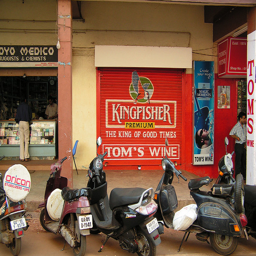
A group of mopeds parked in front of shopping area.
many different motorcycles parked near one another next to a building
A bunch of motorcycles in India somewhere parked near some shops.
Five mopeds are parked along a street sidewalk.
Motorscooters are parked by a pharmacy and wine shop.